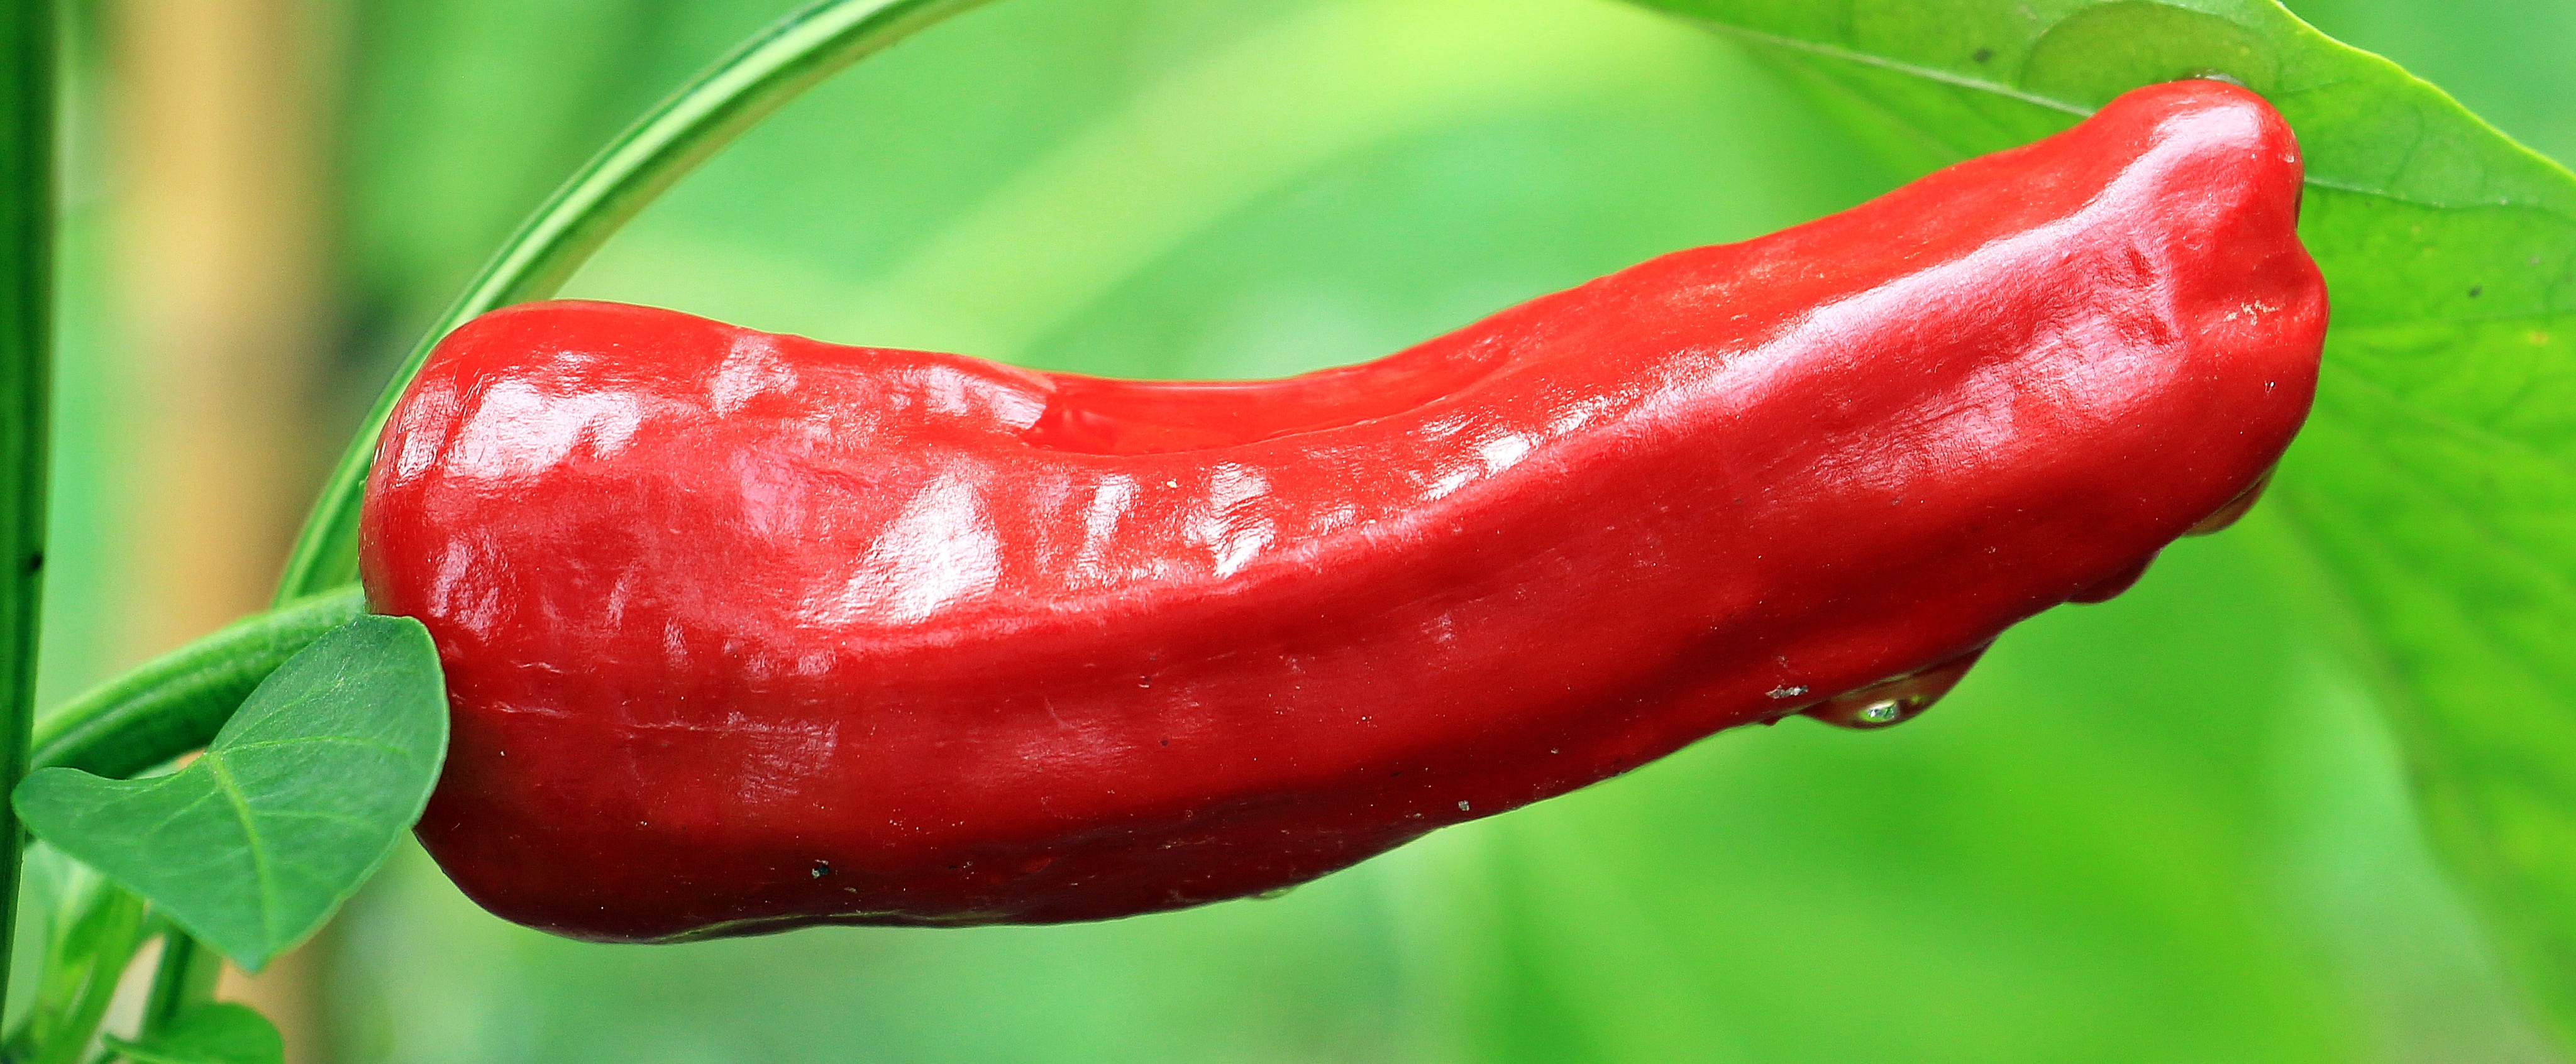
nature, sharp, plant, flower, food, pepper, spice, chili, red, produce, vegetable, healthy, eat, pepperoni, pods, vegetables, bright, peppers, bell pepper, chilli, fiery, vitamins, frisch, red pepper, paprika, sharpness, pepper crop, macro photography, flowering plant, nachtschattengew chs, chili peppers, fruity hot, chili pepper, hot peppers, cayenne pepper, plant stem, land plant, bird's eye chili, malagueta pepper, peperoncini, bell peppers and chili peppers, pimiento, tabasco pepper, habanero chili